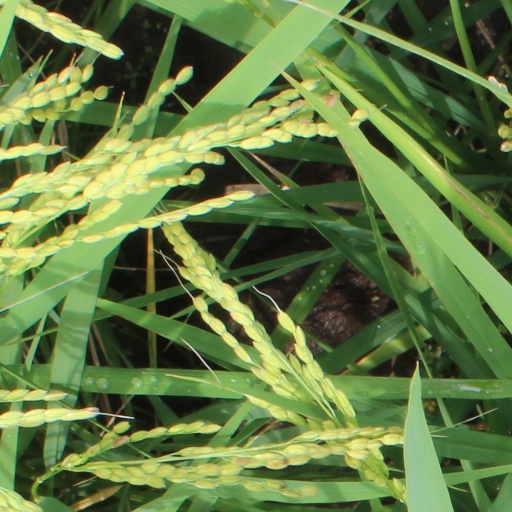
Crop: rice